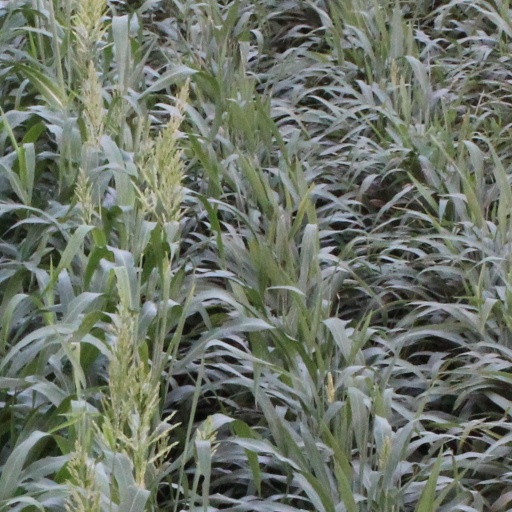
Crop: sorghum